Sichuan

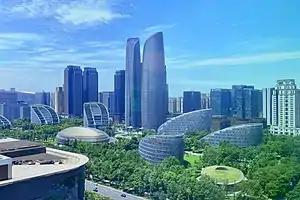
Tianfu New Area

In the early 20th century, the newly founded Republic of China established the Chuanbian Special Administrative District on the province's territories to the west of the Sichuan Basin. The Special District later became the province of Xikang, incorporating the areas inhabited by Yi, Tibetan, and Qiang ethnic minorities to its west, and eastern part of today's Tibet Autonomous Region.